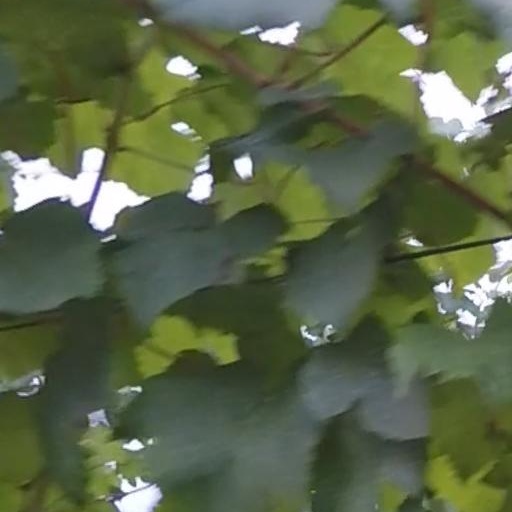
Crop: grape